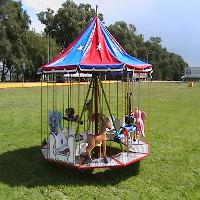
Weather: sun or clear